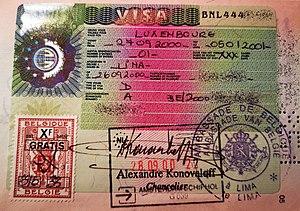
Visa pour le Grand-Duché de Luxembourg, émis par l'ambasse de Belgique à Lima (Pérou) en l'an 2000